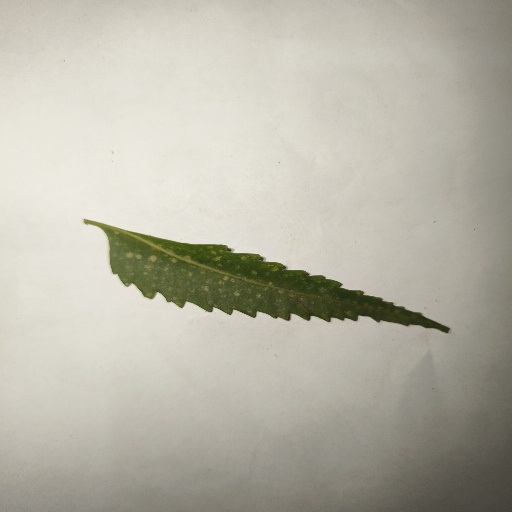
Species: Neem
Leaf condition: Powdery Mildew